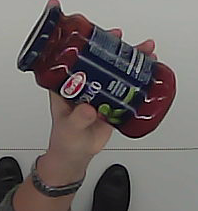
Product: barilla_pomodoro